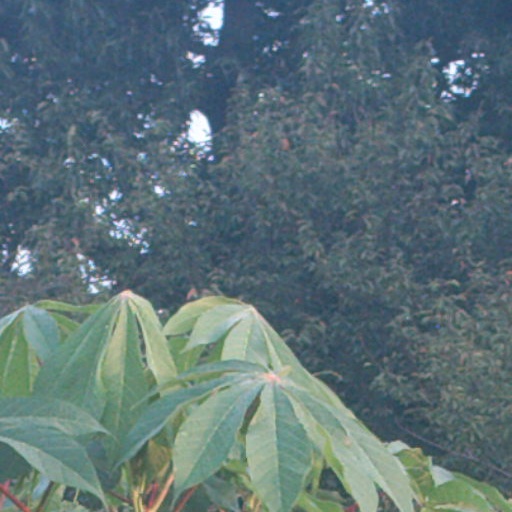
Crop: cassava